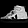
Label: Sneaker